Yulian Semyonov

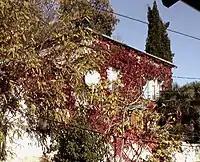
Semyonov' memorial museum house in Oliva

During all his life Semyonov wrote screenplays for films, mainly for the ones after his own works. The writer's full filmography numbers more than 20 filmed works ("Major Whirlwind" (1967), "Seventeen Moments of Spring" (1973), "Petrovka, 38" (1980), "TASS Is Authorized to Declare..." (1984), "Confrontation" (1985), ...), which continue to be hits of the Russian cinema.